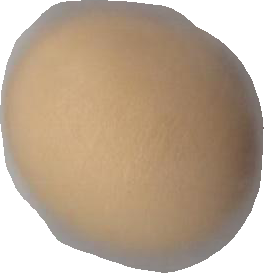
Variety: Dega